United Nations Security Council Resolution 1267

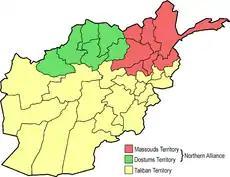
Areas of control in Afghanistan

United Nations Security Council resolution 1267 was adopted unanimously on 15 October 1999. After recalling resolutions 1189 (1998), 1193 (1998) and 1214 (1998) on the situation in Afghanistan, the Council designated Osama bin Laden and associates as terrorists and established a sanctions regime to cover individuals and entities associated with Al-Qaida, Osama bin Laden and/or the Taliban wherever located.